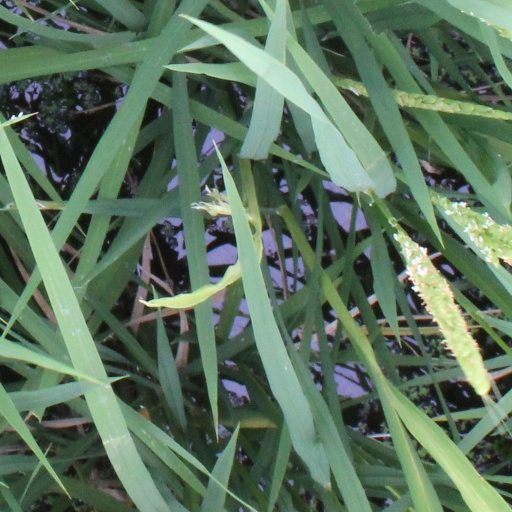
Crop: rice